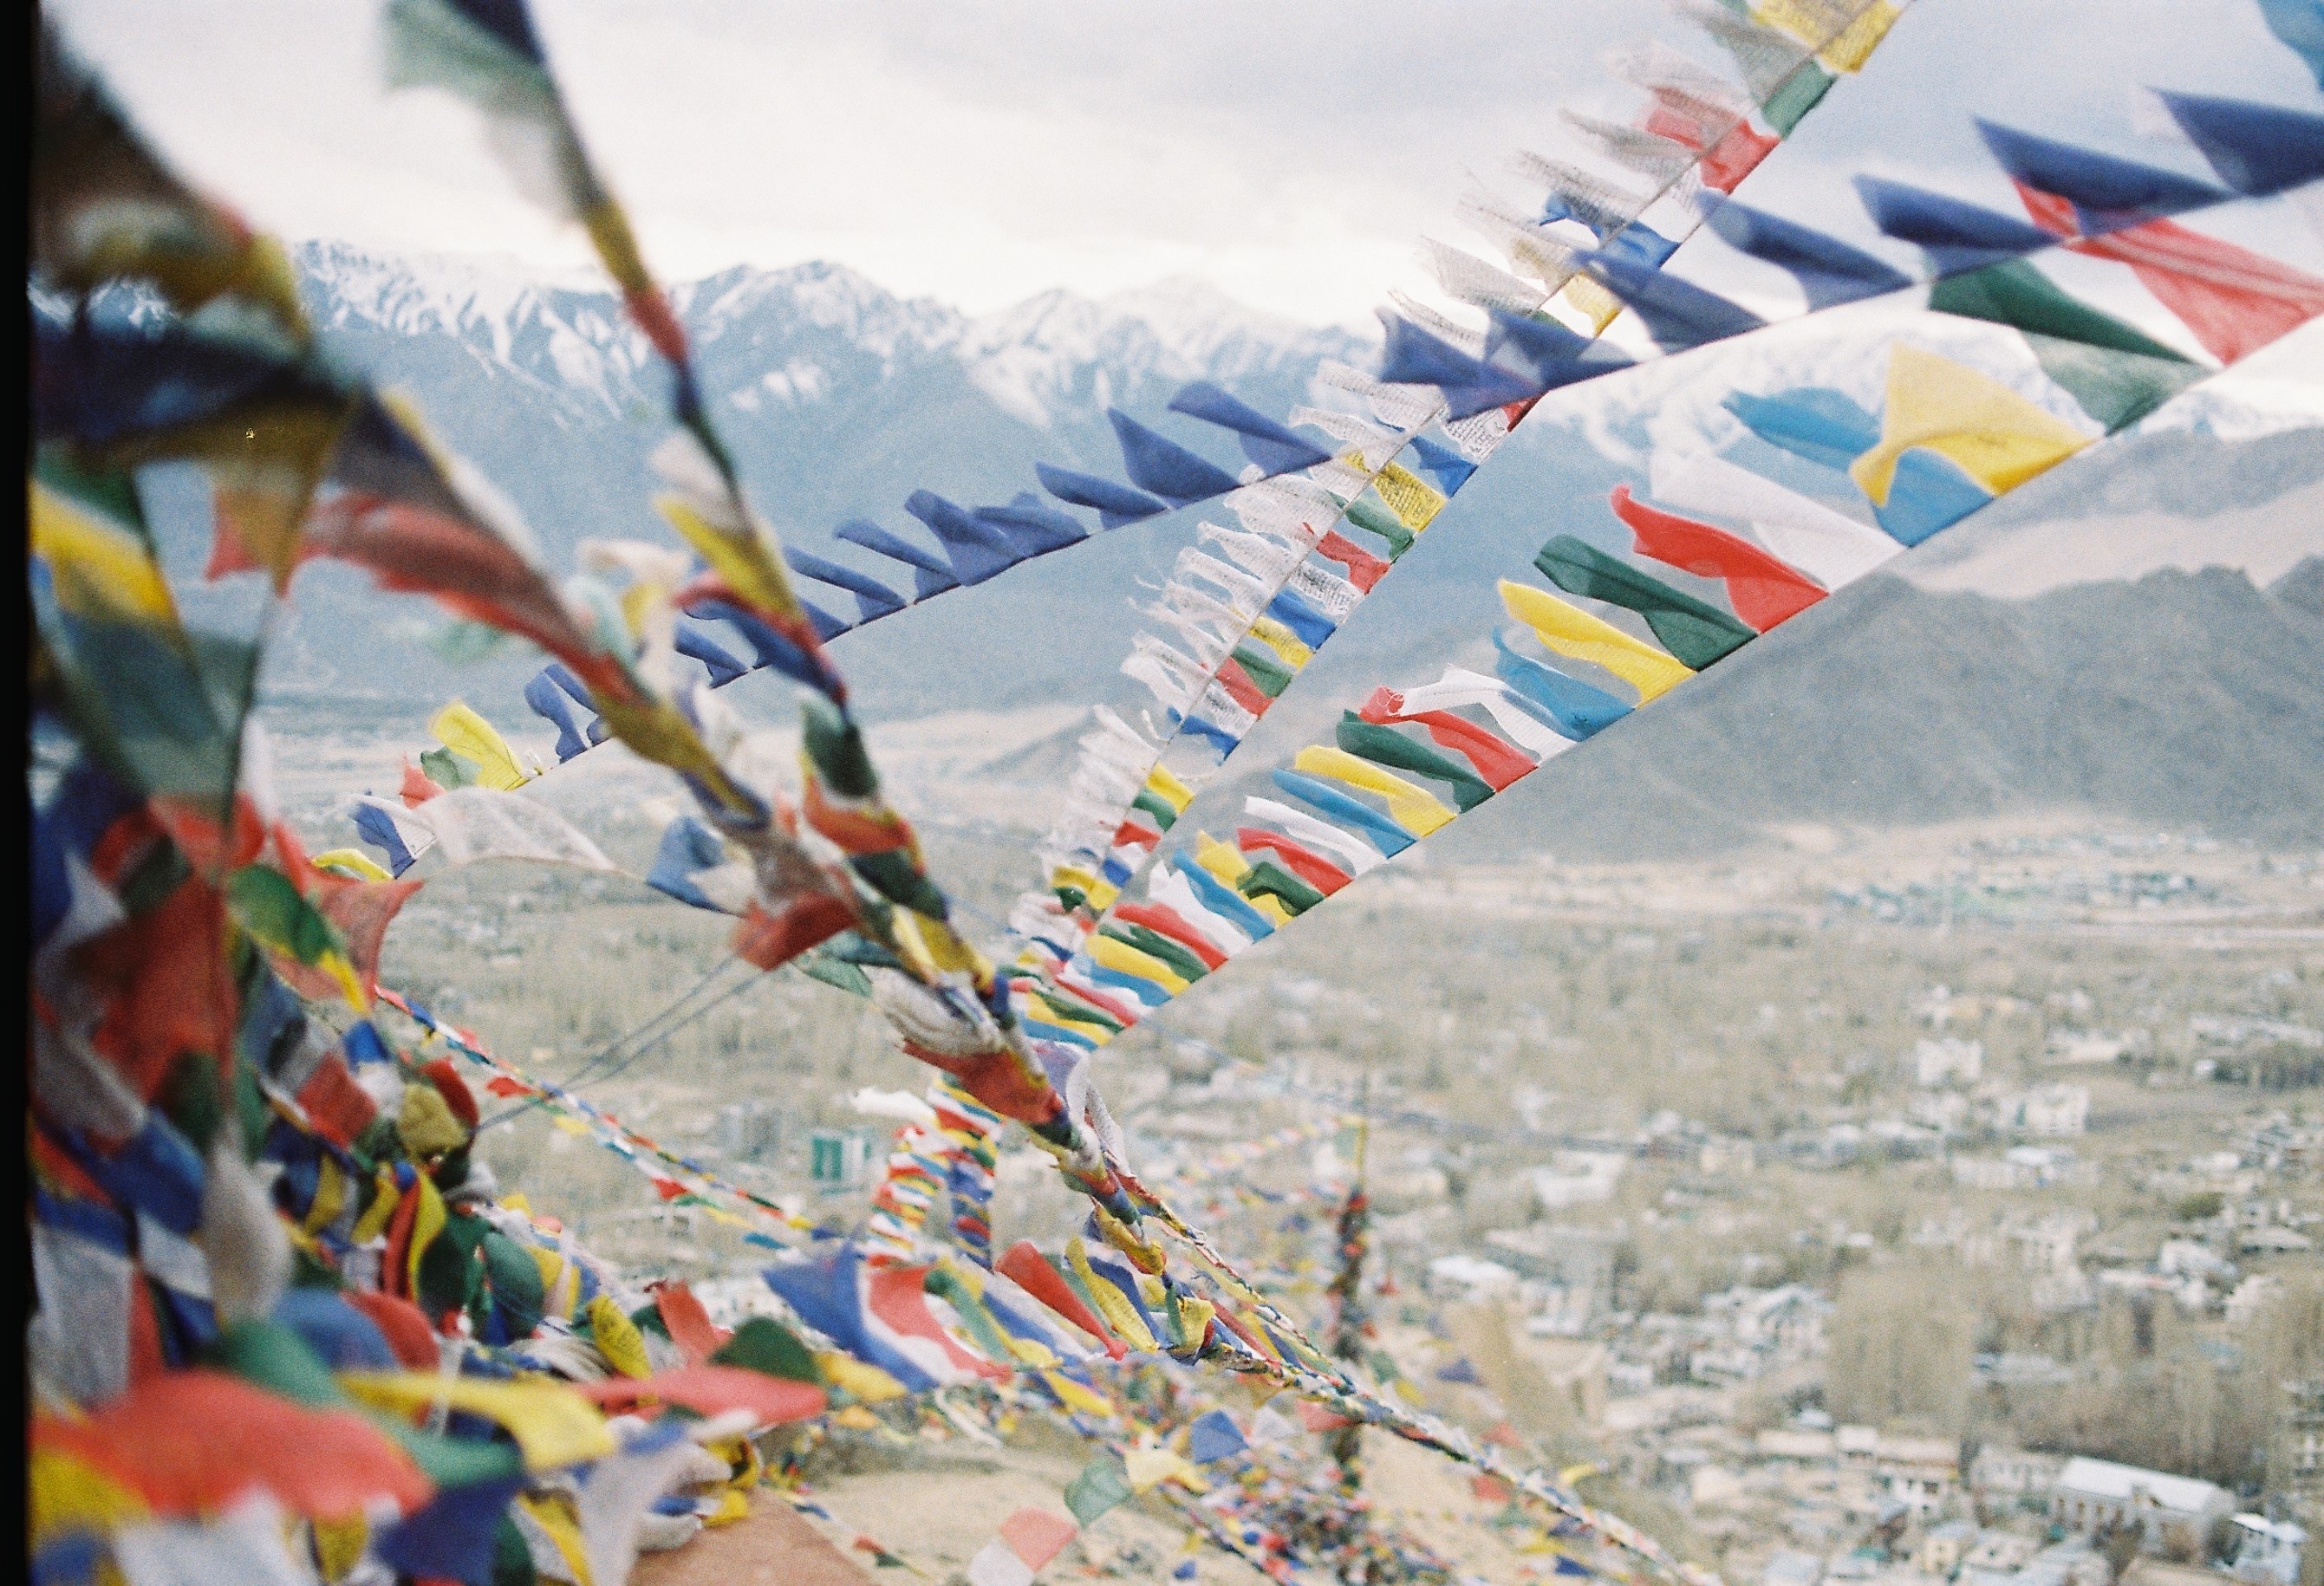
wind, toy, sports, windsports